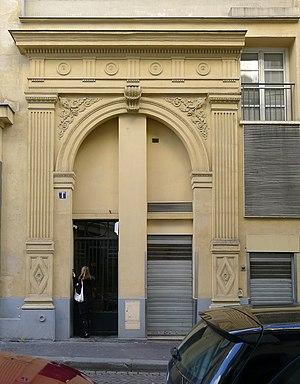
Rue Troyon (n°1) - Paris XVII
La rue Troyon est une voie du 17ᵉ arrondissement de Paris, en France.